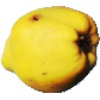
Label: quince